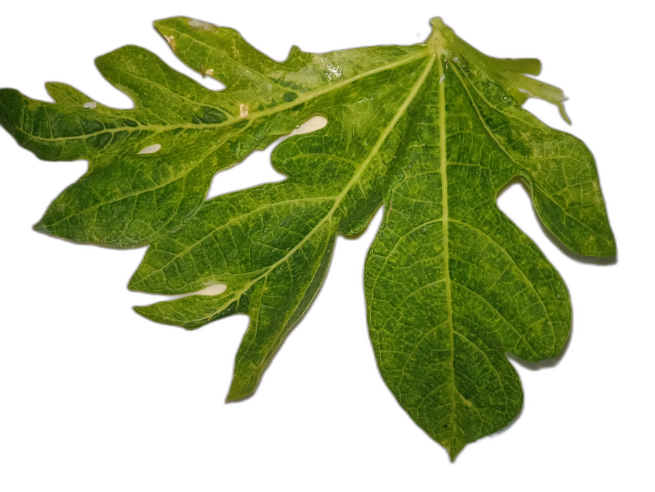
Crop: Papaya
Label: Pathogen_symptoms